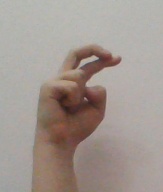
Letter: zay